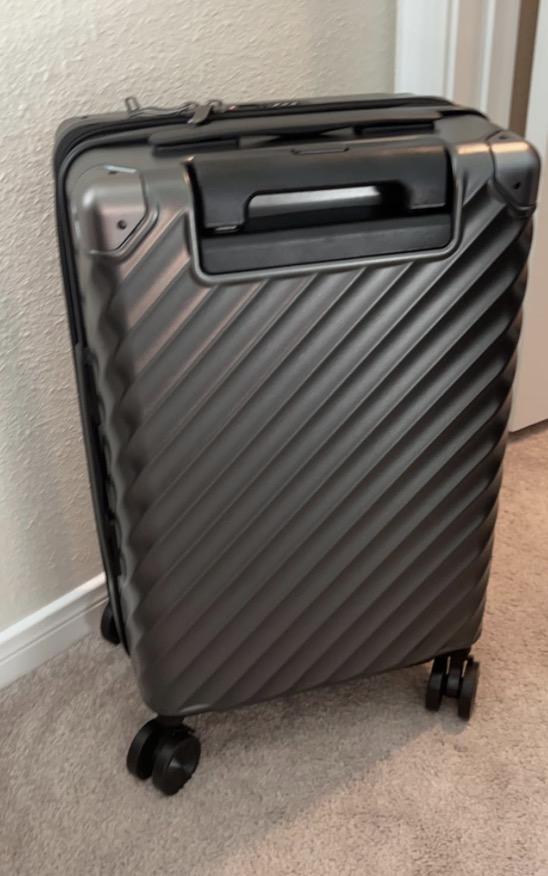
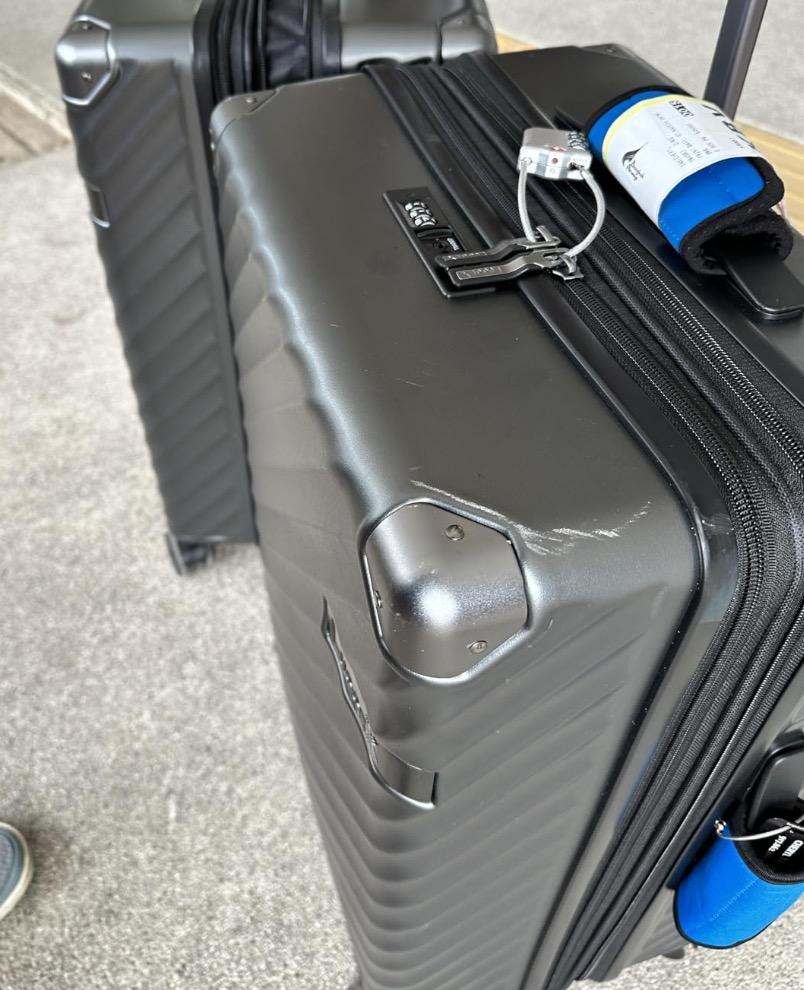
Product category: misc
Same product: yes